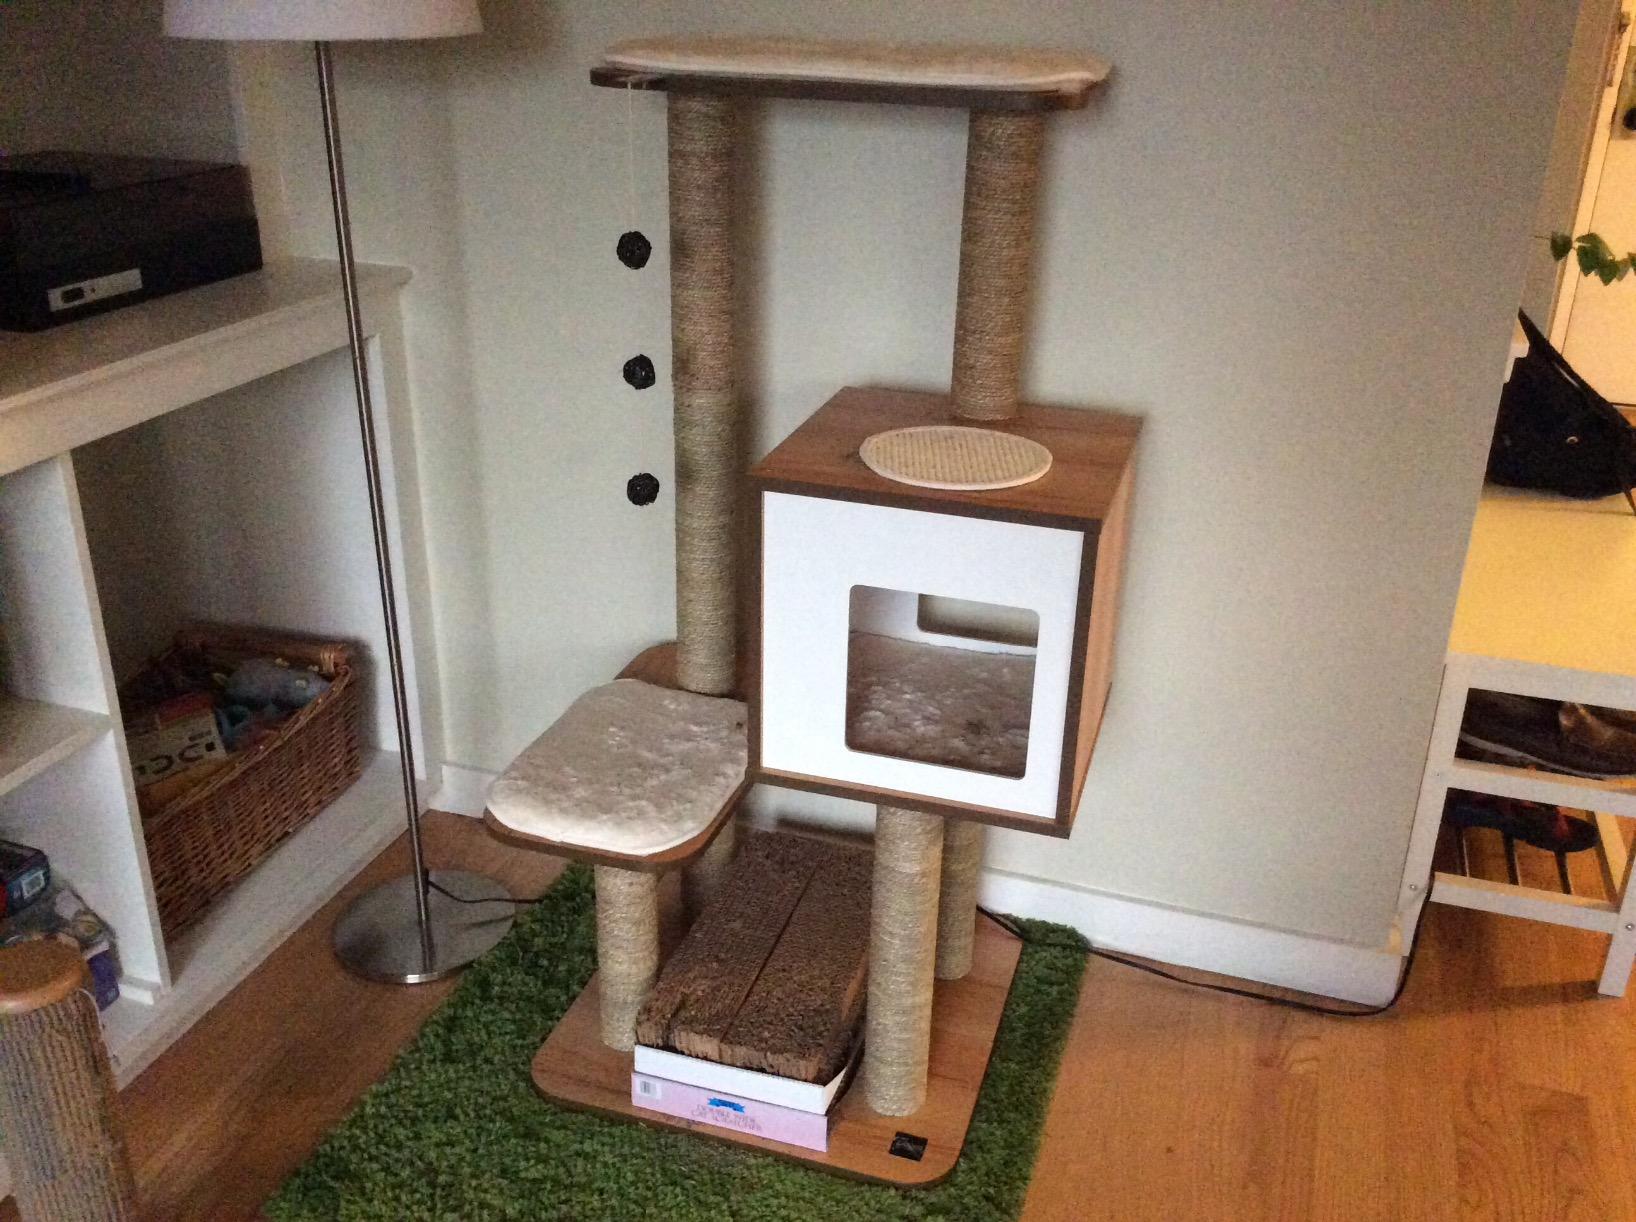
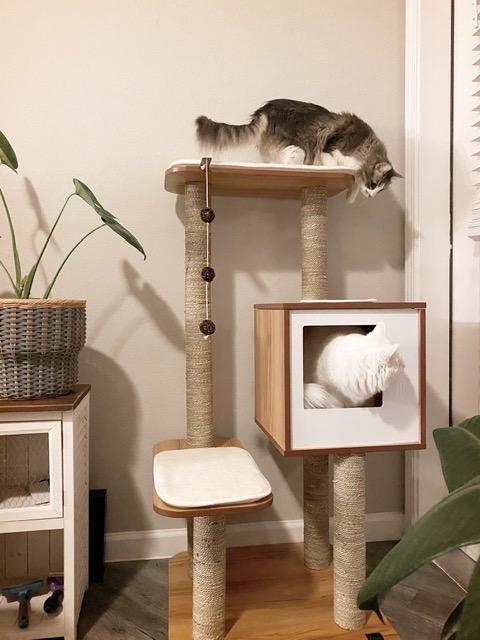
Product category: items_cat tree
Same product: yes